Roc'h Trédudon attack

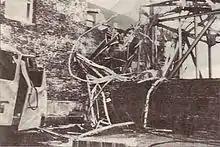
The antenna collapsed on ORTF's technical premises.

Brittany lived without television until early April 1974, or even early May for the most remote areas. Bretons rediscovered the life of their grandparents, bookshops were busy and nightly vigils resumed. According to FLB activists, this break could only be beneficial to the Breton people, in contrast to "the harmful role of TV", and there was even talk of a possible return of the baby boom to Brittany in the months following the attack. In any case, full repairs to the Roc'h Trédudon antenna were not completed until 1975, and in the months following the attack, the village of Plounéour-Ménez saw a record number of curious onlookers, from which the surrounding restaurants probably profited.